Question: Please indicate a possible affordance area of the baseball bat that can be used for hitting
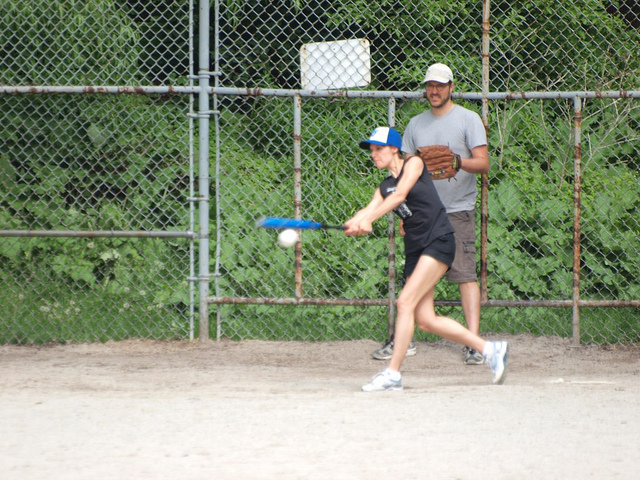
Answer: [255.556, 216.658, 311.675, 229.195]